Andrew Coyne

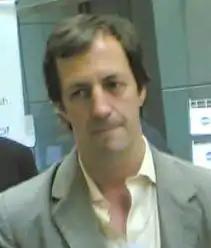
Andrew Coyne in 2006

After a six-year period as a "Financial Post" columnist from 1985 to 1991, Coyne joined "The Globe and Mail's" editorial board. There, Coyne won two consecutive National Newspaper Awards for his work. He had a regular column in the "Globe" between 1994 and 1996, when he joined Southam News (later CanWest News Service) as a nationally syndicated columnist.